County of Vermilion River

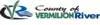

The County of Vermilion River is a municipal district located in the eastern part of central Alberta, Canada in Census Division No. 10. The municipal district was formerly named the County of Vermilion River No. 24 prior to an official name change that became effective on September 13, 2006.